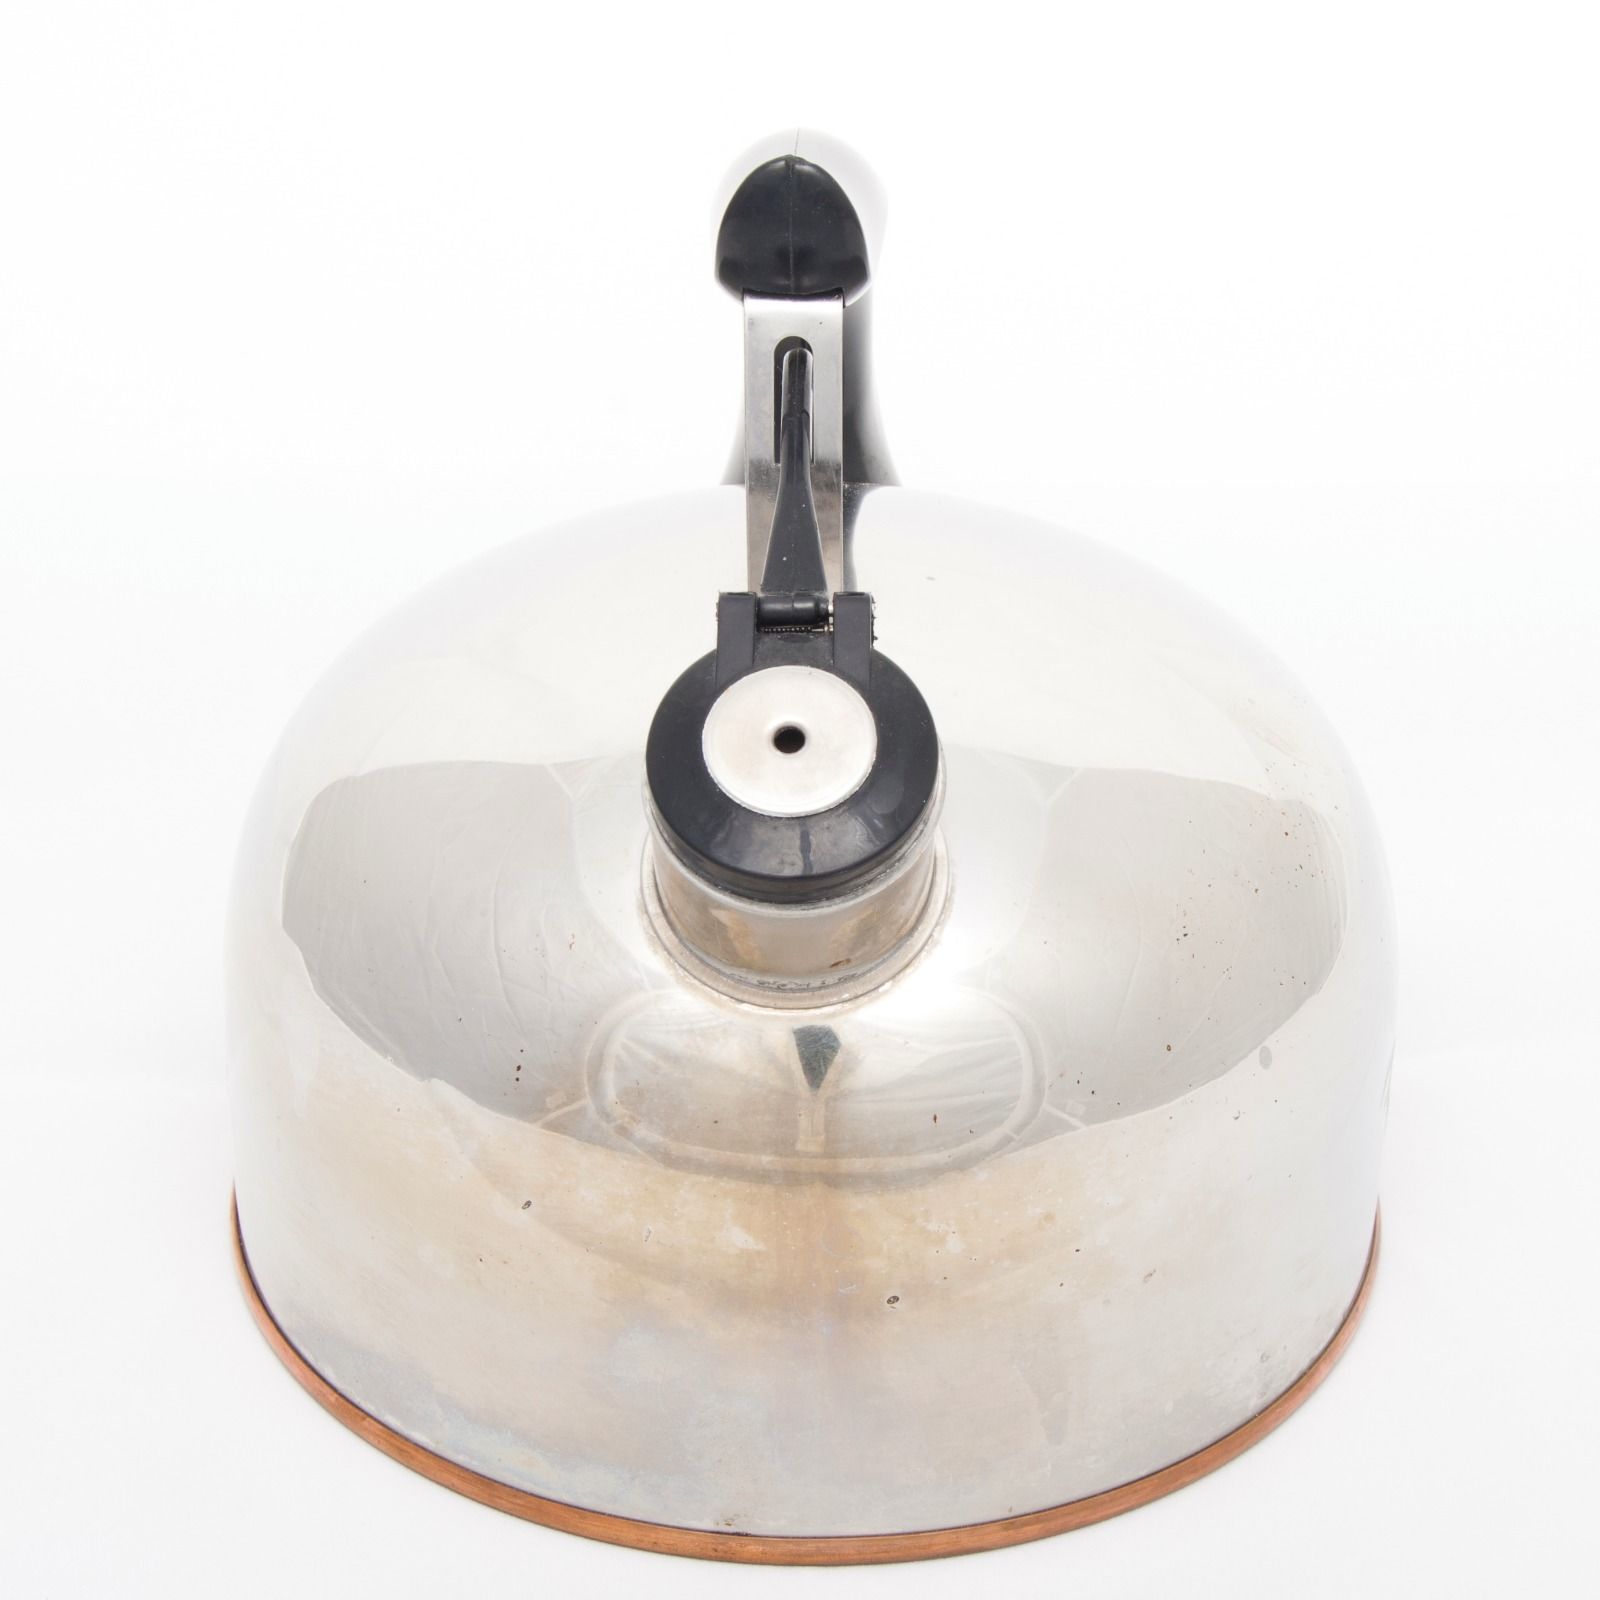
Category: kettle